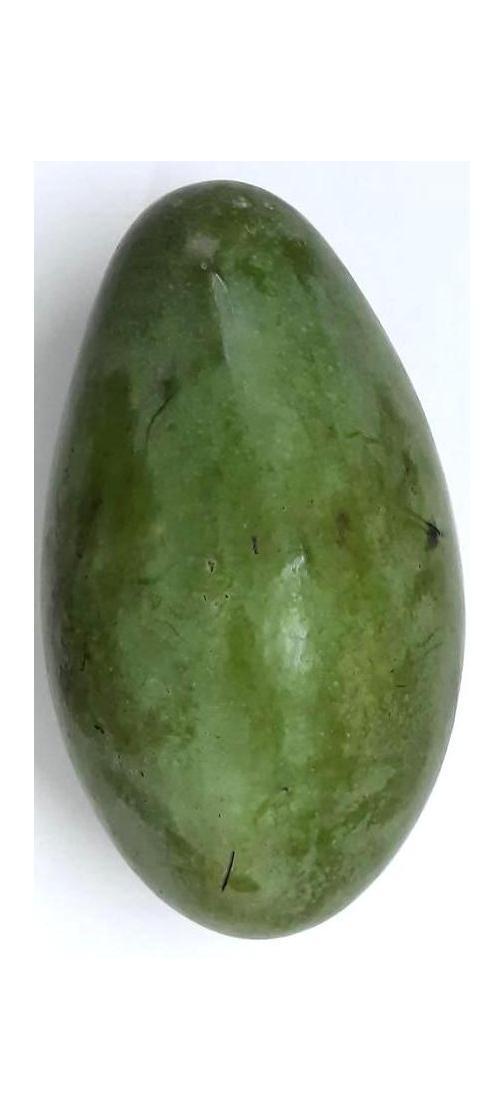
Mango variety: Amrapali